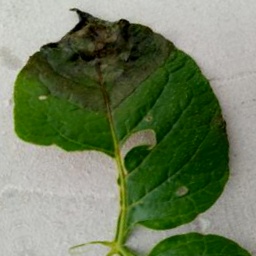
Etiqueta: Late Blight